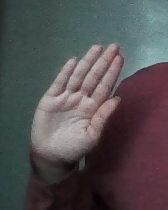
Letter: seen